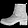
Label: Ankle boot